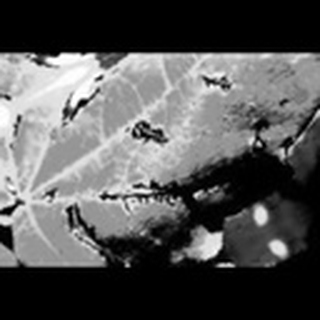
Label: cotton_bacterial_blight